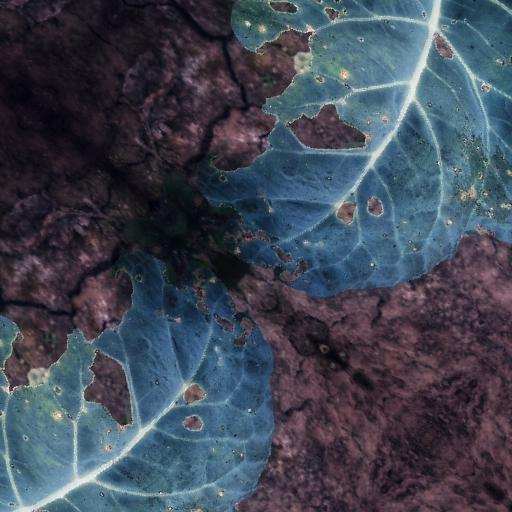
Label: Black Rot